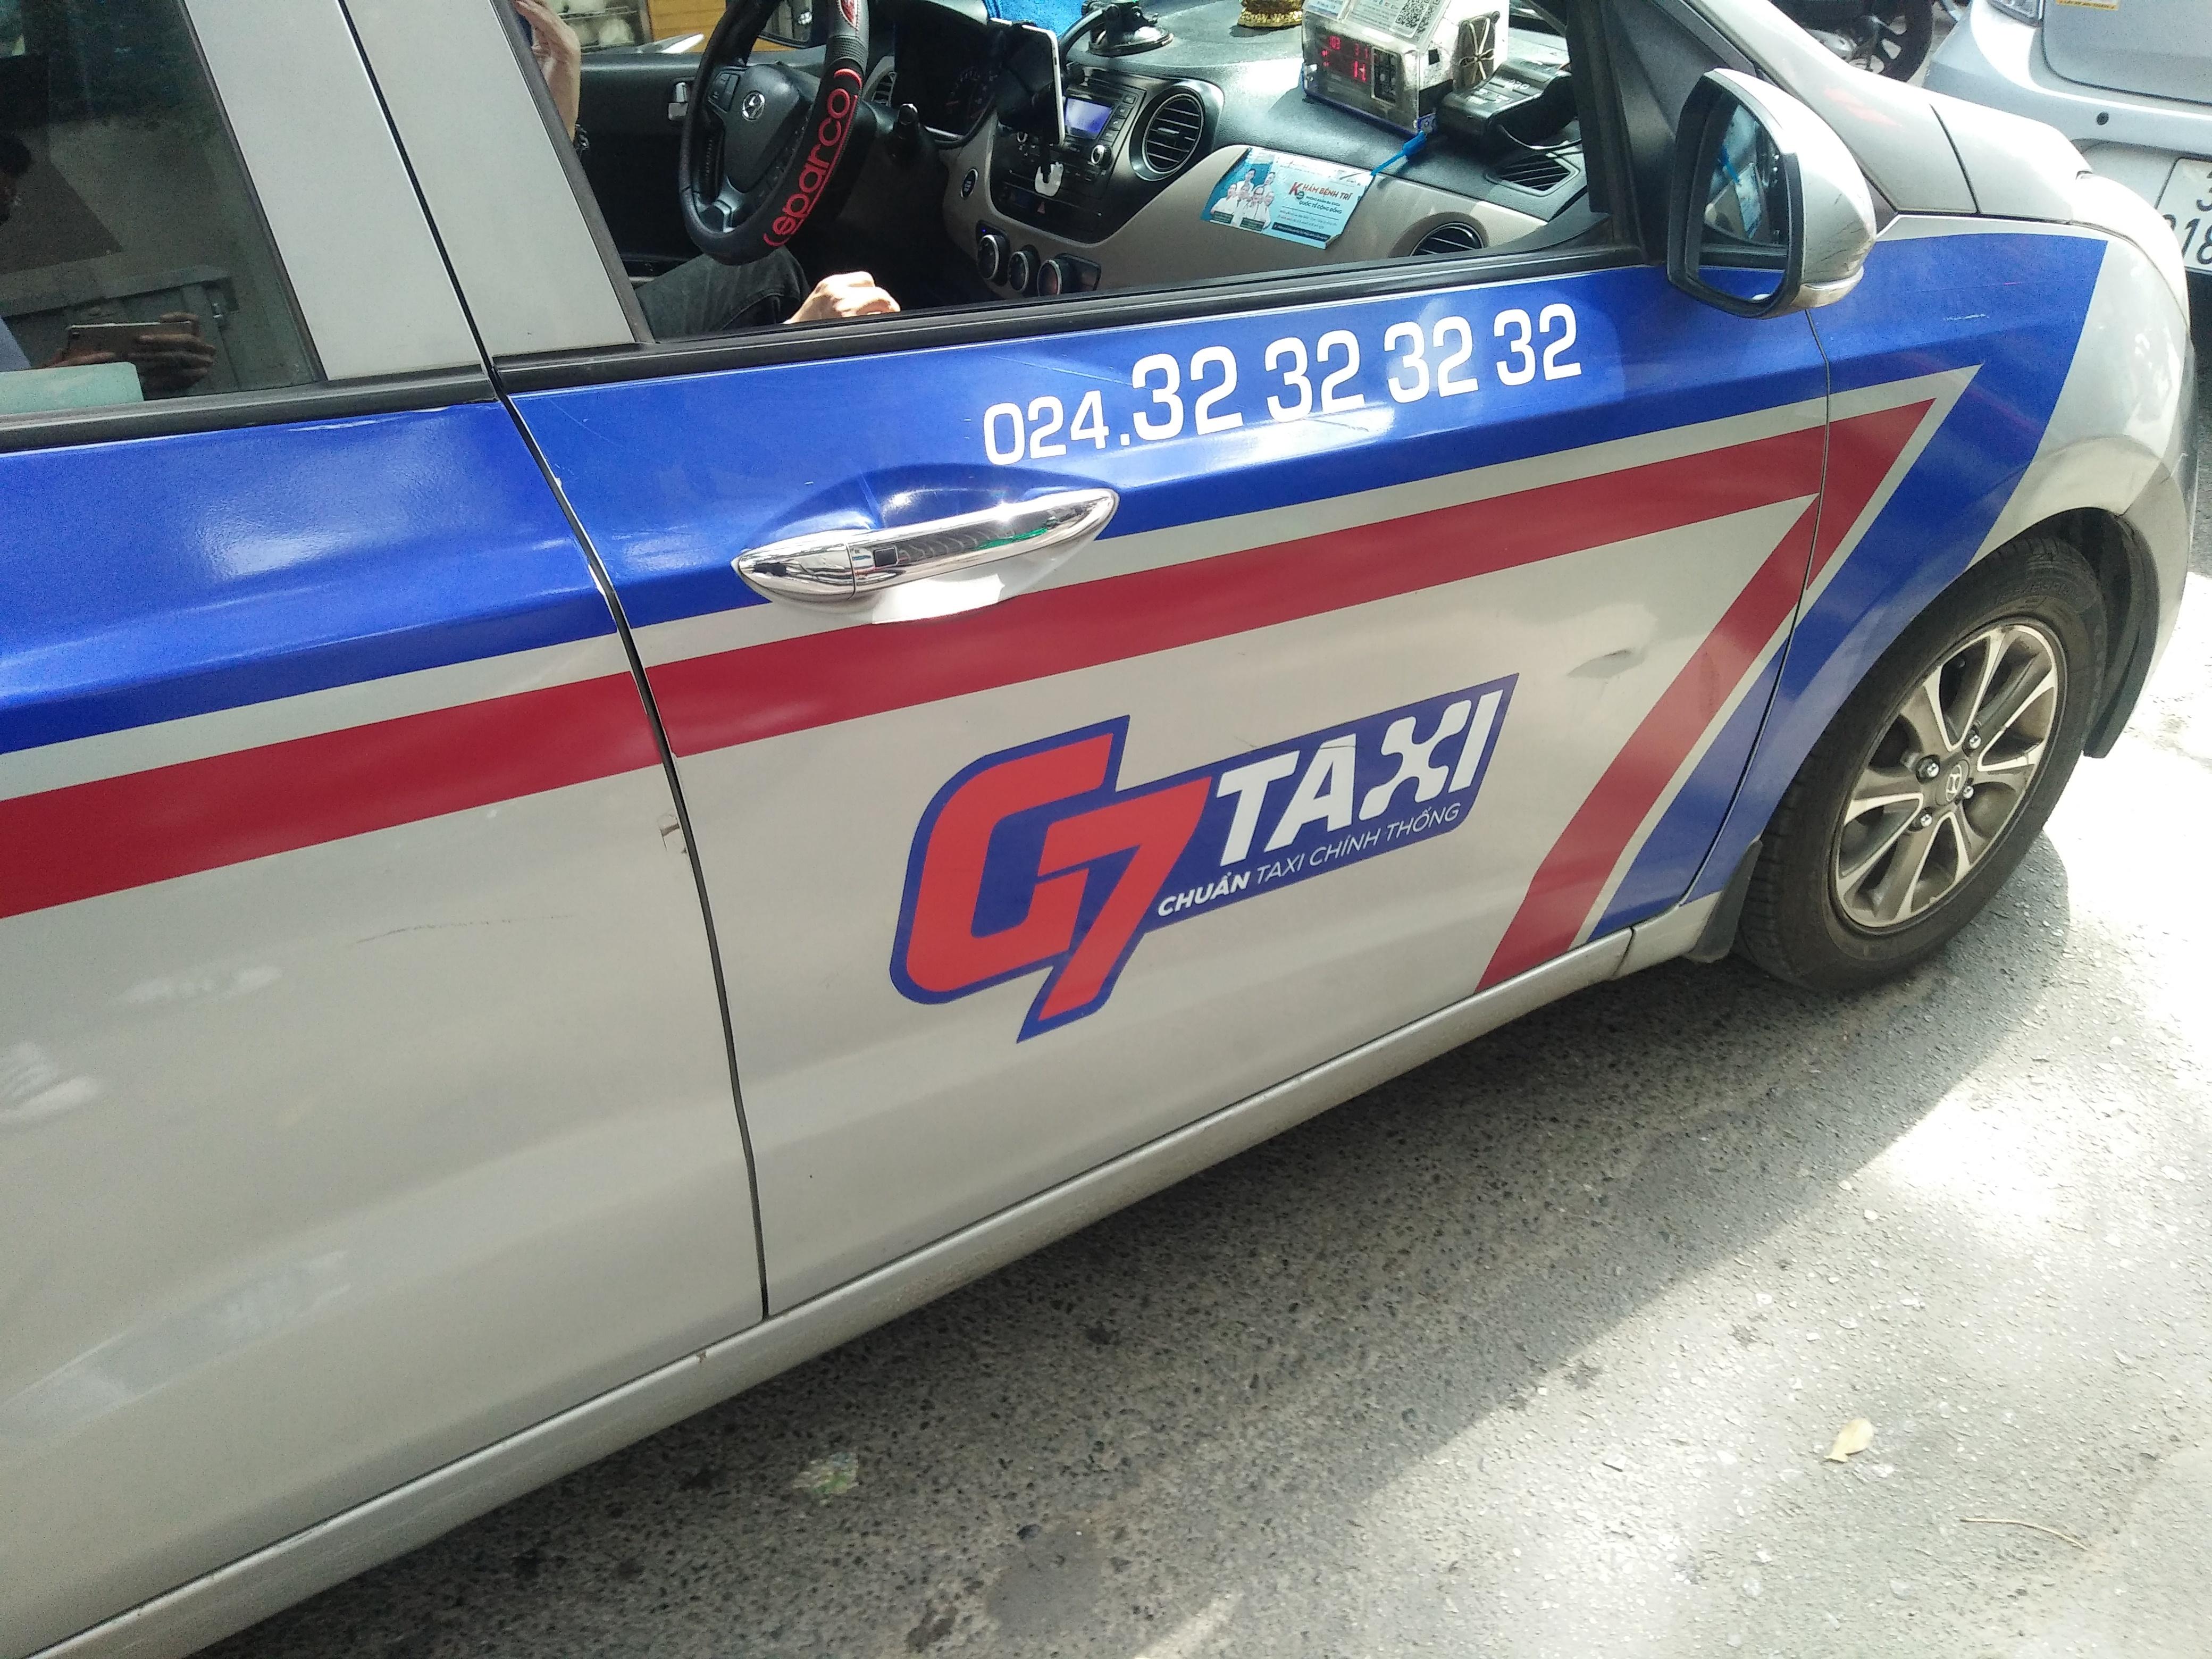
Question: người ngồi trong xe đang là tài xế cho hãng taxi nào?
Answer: người ngồi trong xe đang là tài xế cho hãng taxi g7